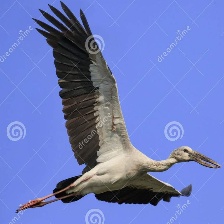
Species: ASIAN OPENBILL STORK
Scientific name: ANASTOMUS OSCITANS
ImageNet parent category: white_stork